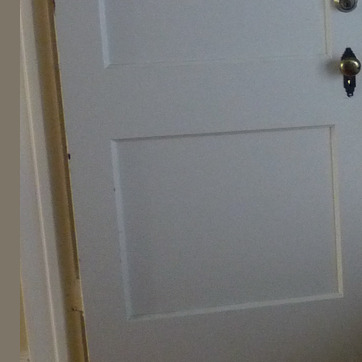
Material: painted